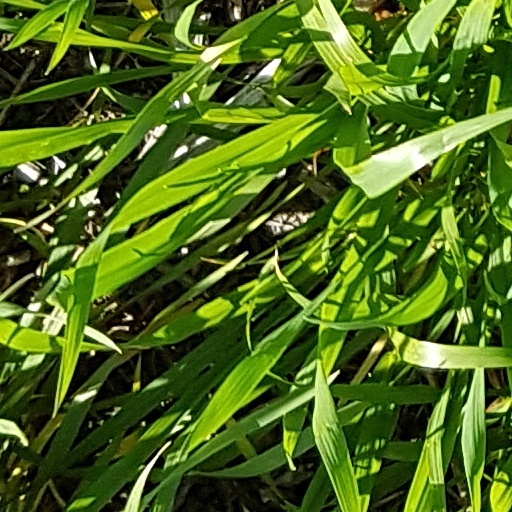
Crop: wheat